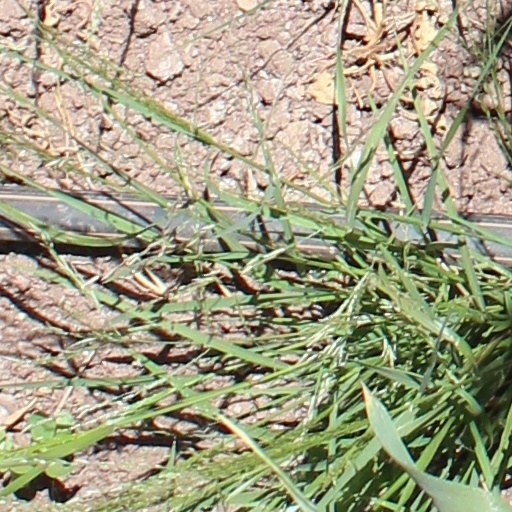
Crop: wheat